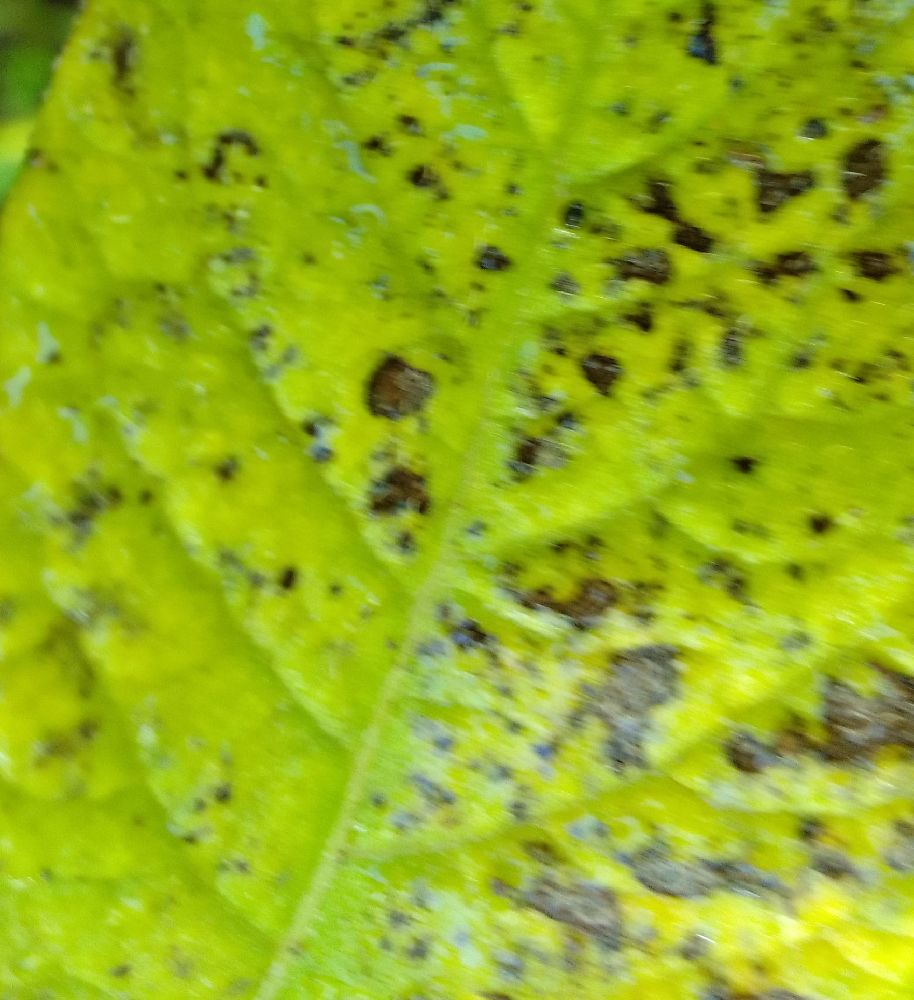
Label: Early blight